Scuba diving

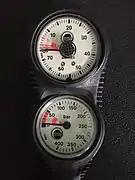
A depth gauge in a console mounted on the submersible pressure gauge

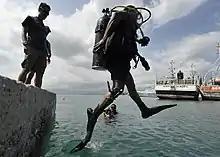
Stride entry or front step entry from a low dockside

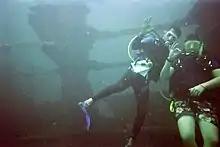
Two divers giving the sign that they are "OK"

Protection from heat loss in cold water is usually provided by wetsuits or dry suits. These also provide protection from sunburn, abrasion and stings from some marine organisms. Where thermal insulation is not important, lycra suits or diving skins may be sufficient.